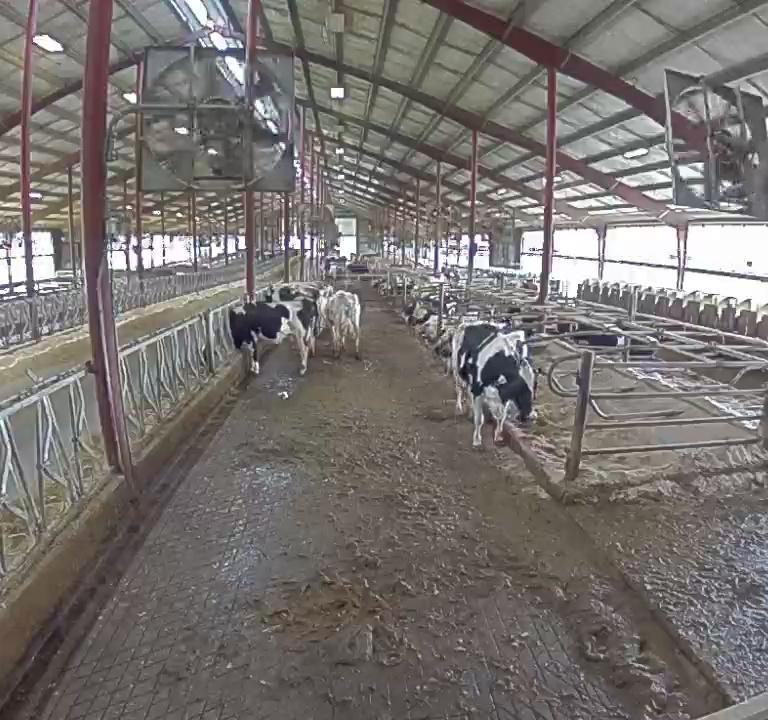
Number of cows: 6